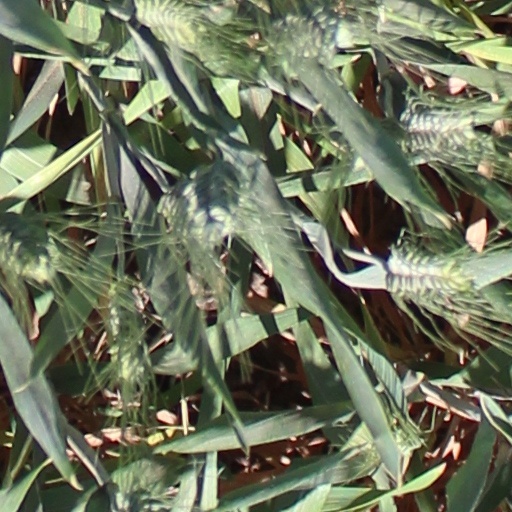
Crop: wheat